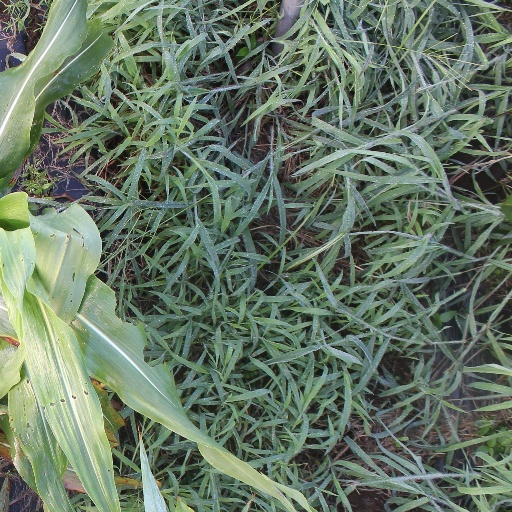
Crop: sorghum